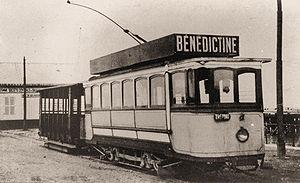
Le tramway d'Eu-Le Tréport-Mers fut mis en service en 1902 aux confins des départements de la Seine-Inférieure et de la Somme et assura le transport des riverains et des touristes entre les trois villes pendant plus de trente ans. Avant la Première Guerre mondiale, moyen de transport populaire, le tramway, à voie métrique, véhiculait près de 500 000 voyageurs par an et des projets d'extension en direction des stations touristiques voisines de la côte d'Albâtre étaient envisagés.